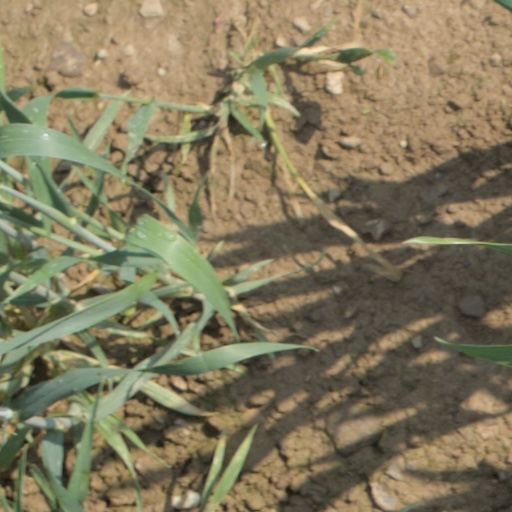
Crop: wheat